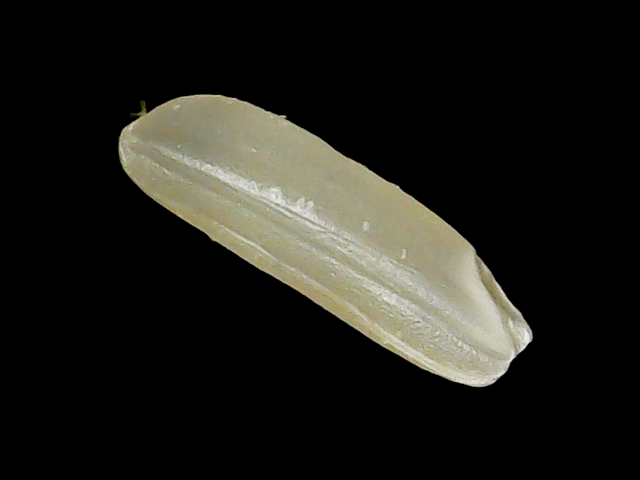
Rice variety: Binadhan14